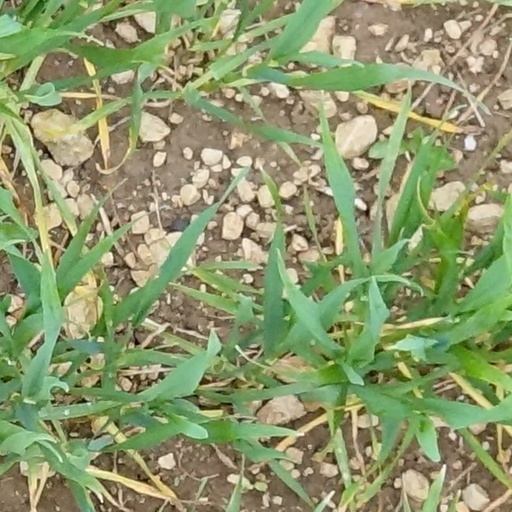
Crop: wheat